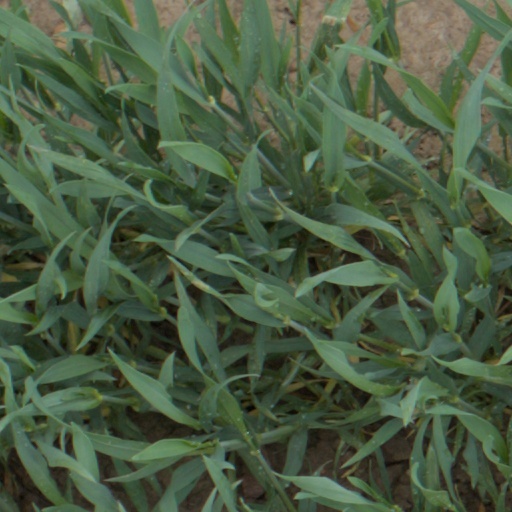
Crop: wheat